Adventure (1980 video game)

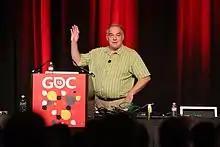
Warren Robinett presenting a postmortem of "Adventure" development at GDC 2015

In "Adventure", the player's goal is to recover the Enchanted Chalice, which an evil magician has stolen and hidden in the kingdom, and return it to the Golden Castle. The kingdom is made of a total of 30 rooms, with various obstacles, enemies, and mazes located in and around the Golden, White, and Black Castles. The kingdom is guarded by three dragonsthe yellow Yorgle, the green Grundle, and the red Rhindlethat protect or flee from various items and attack the player's avatar. A hostile bat can roam the kingdom freely, carrying an item or a dragon around; the bat was to be named "Knubberrub" but the name is not in the manual. The bat's two states are agitation and non-agitation. When in the agitated state, the bat will either pick up or swap what it currently carries with an object in the present room, eventually returning to the non-agitated state where it will not pick up an object. The bat continues to fly around, swapping objects, even offscreen.